Vizianagaram Fort

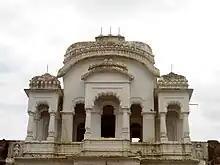
The Western gate of the fort

The two main gates of the fort are architecturally elegant, built in Rajasthani style of architecture. The east main gate is called the "Nagar khana" as it has a drum tower at the top which was used to beat drums to inform the people of royal orders and arrival of royal guests.